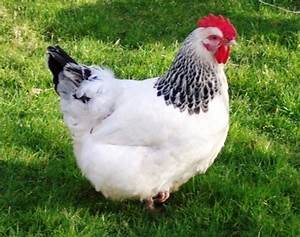
Label: gallina